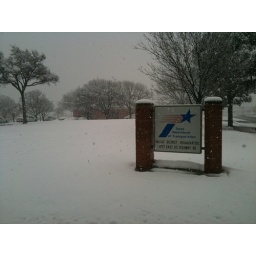
office sign in the snow